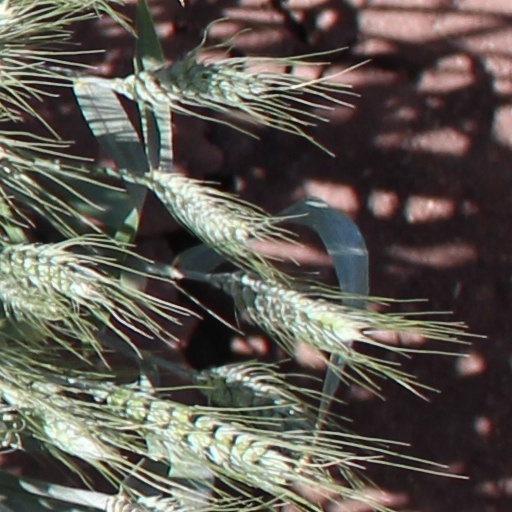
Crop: wheat